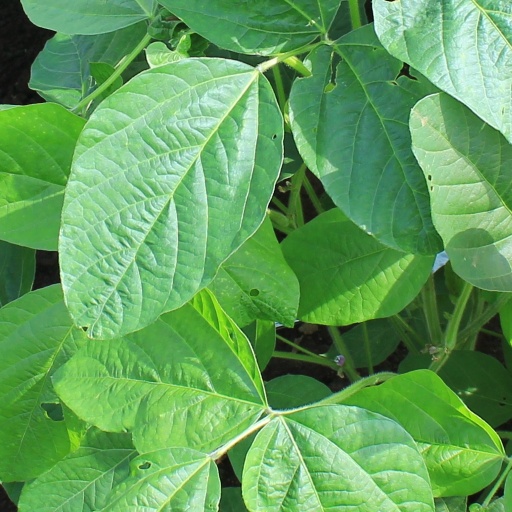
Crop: soybean